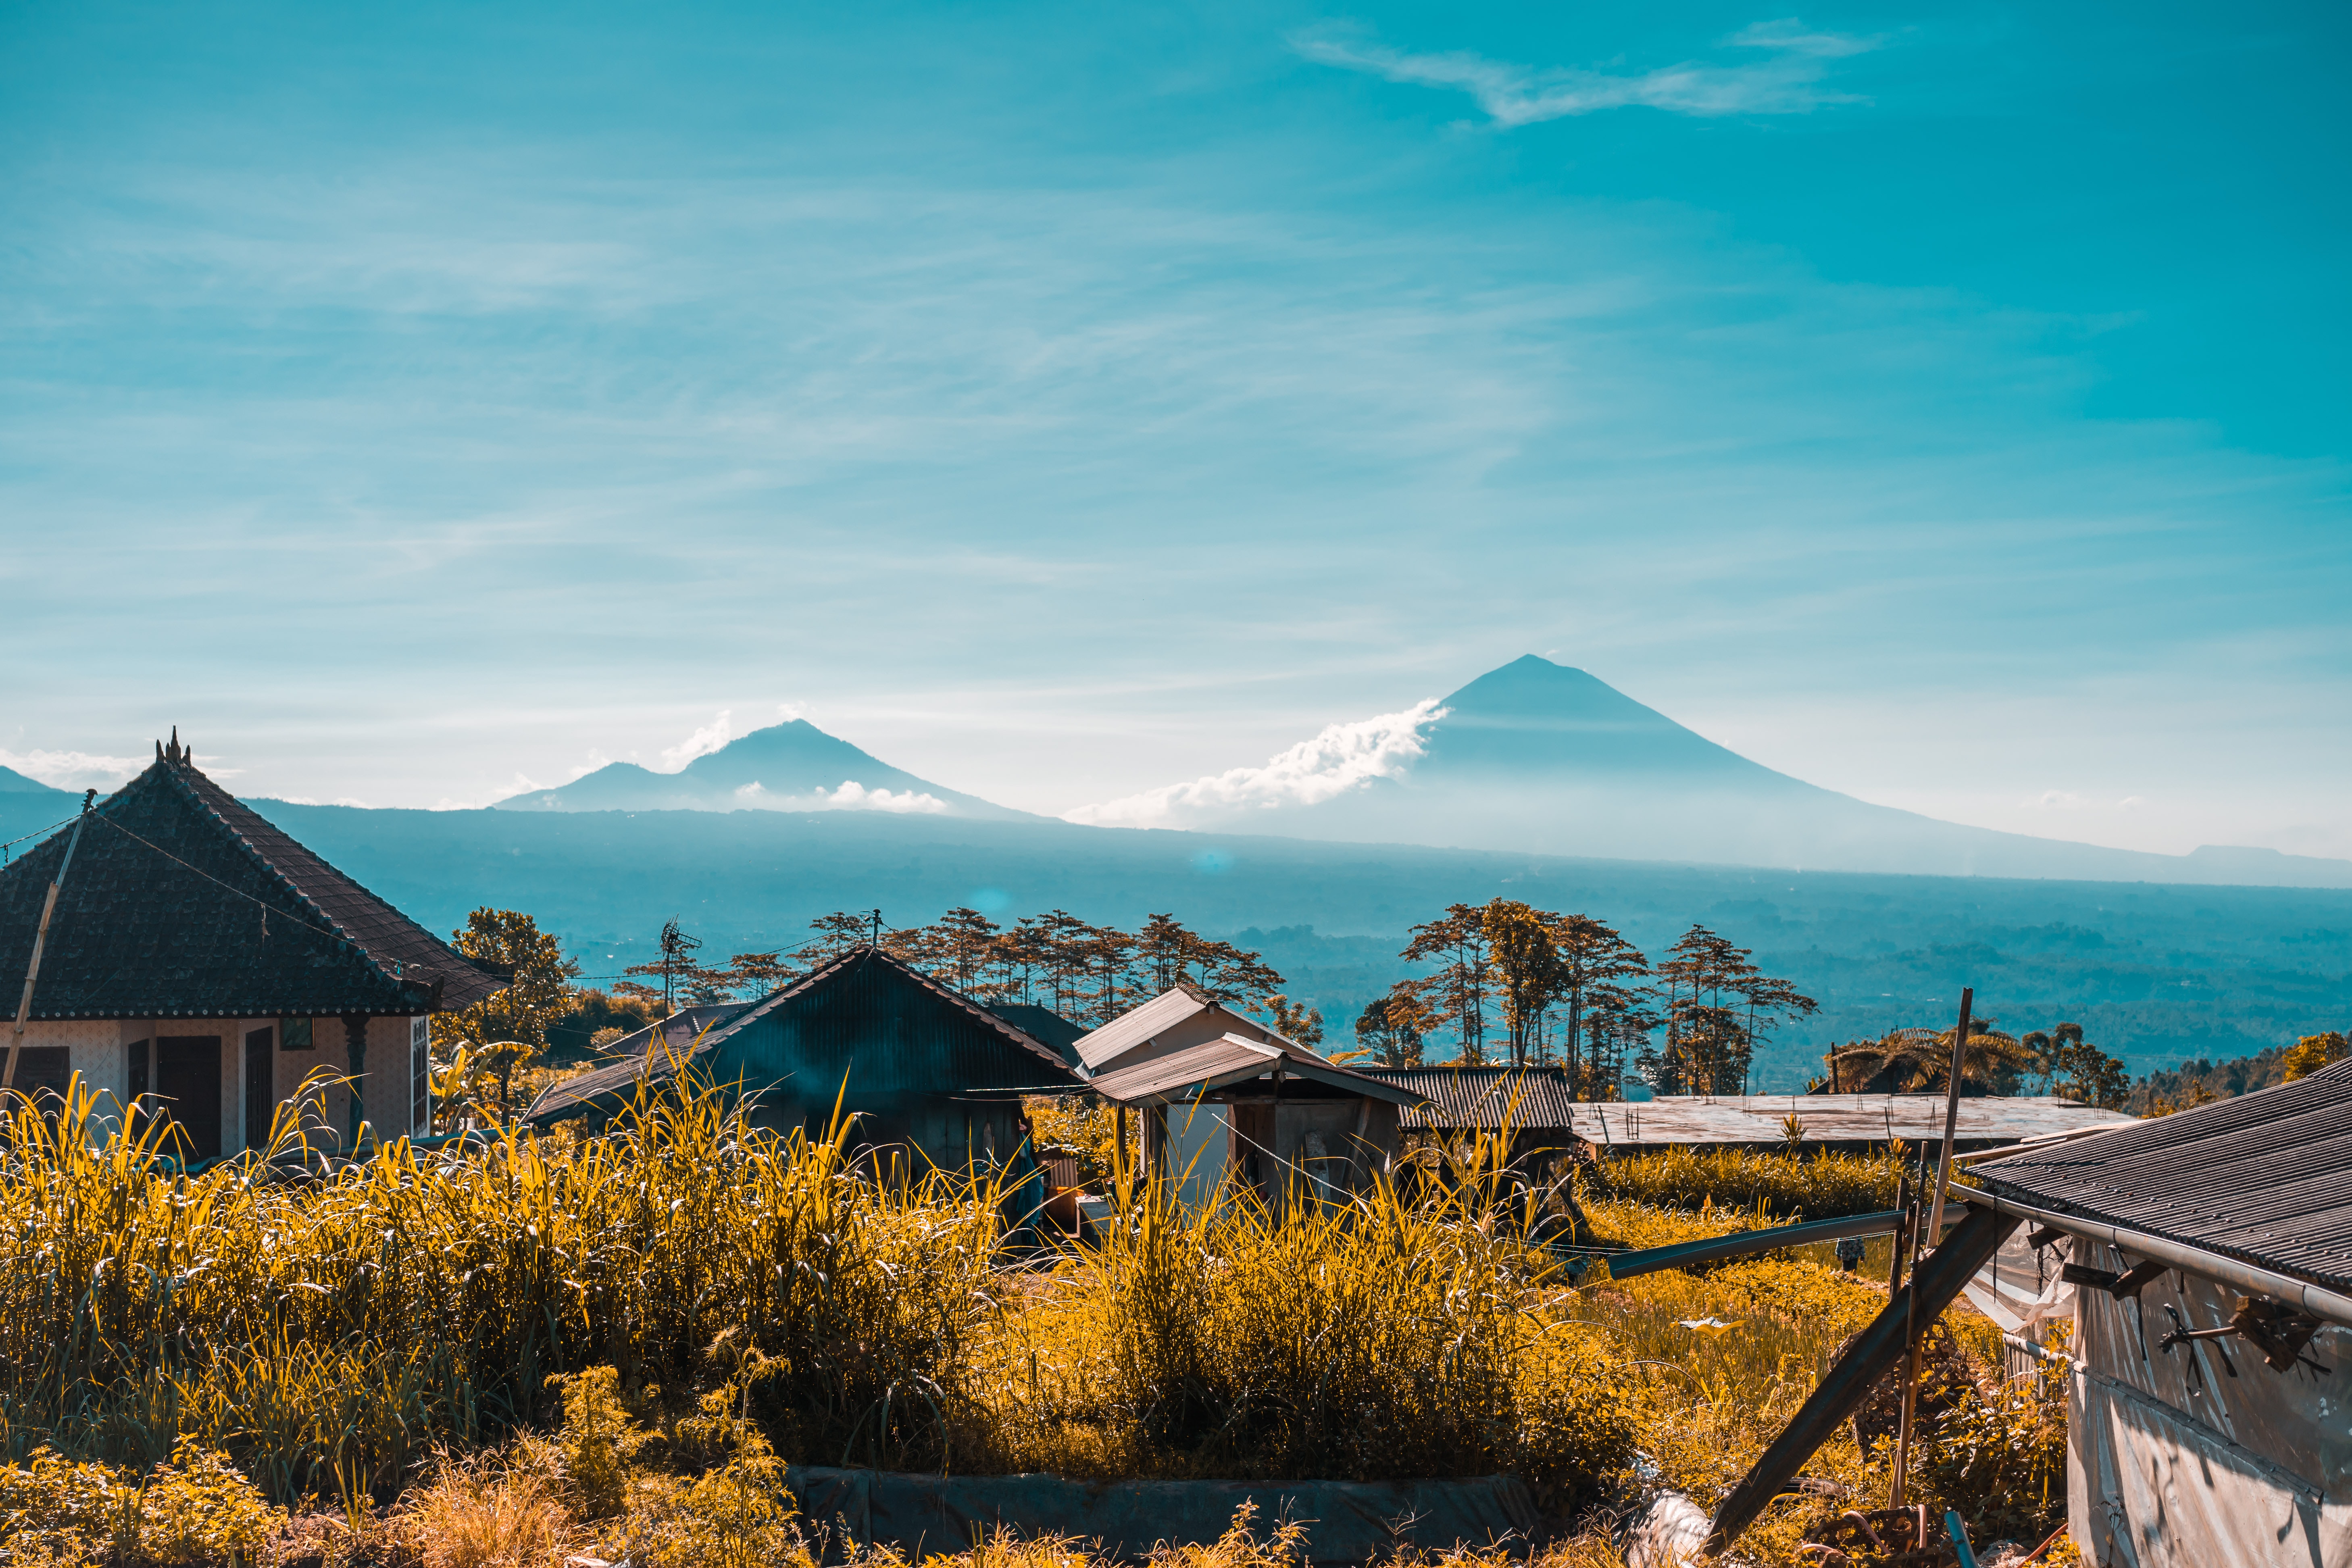
nature, sky, mountain, mountainous landforms, cloud, wilderness, mountain range, roof, house, hill, landscape, tree, highland, tourism, hill station, rural area, home, fell, mount scenery, vacation, national park, winter, ridge, village, plain, snow, tourist attraction, grassland